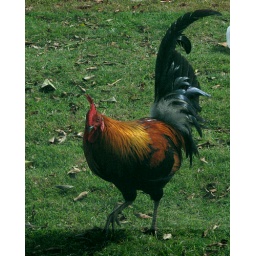
On the island of Kaua'i there are more chickens than people. There are over 150,000 chickens running free. Lily LOVED it!